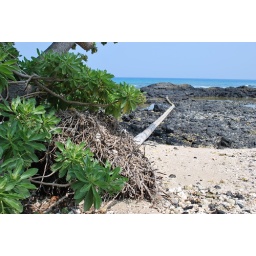
This palm tree lays uprooted on a beach near the Fairmont Orchid on the big island of Hawaii.